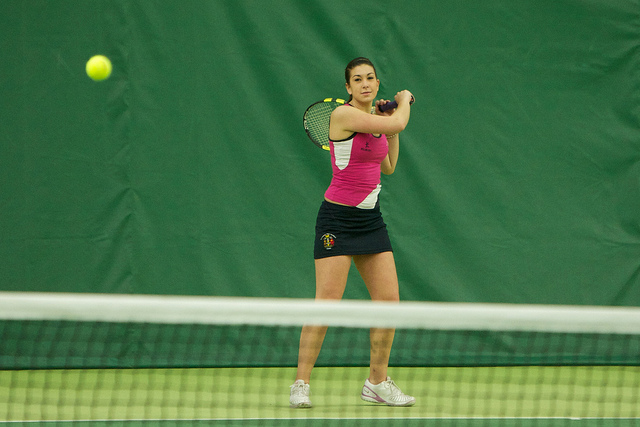
một người phụ nữ đang chuẩn bị đánh quả bóng tennis